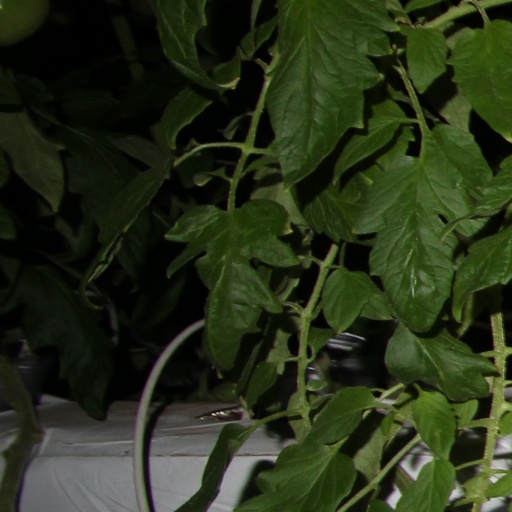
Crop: tomato